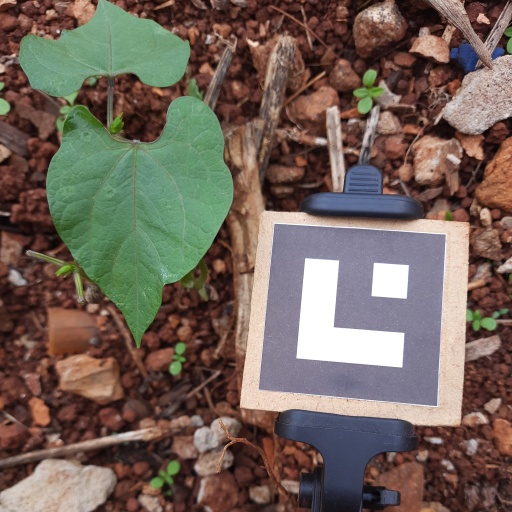
Observations: wavy surface, no eating holes, under shade